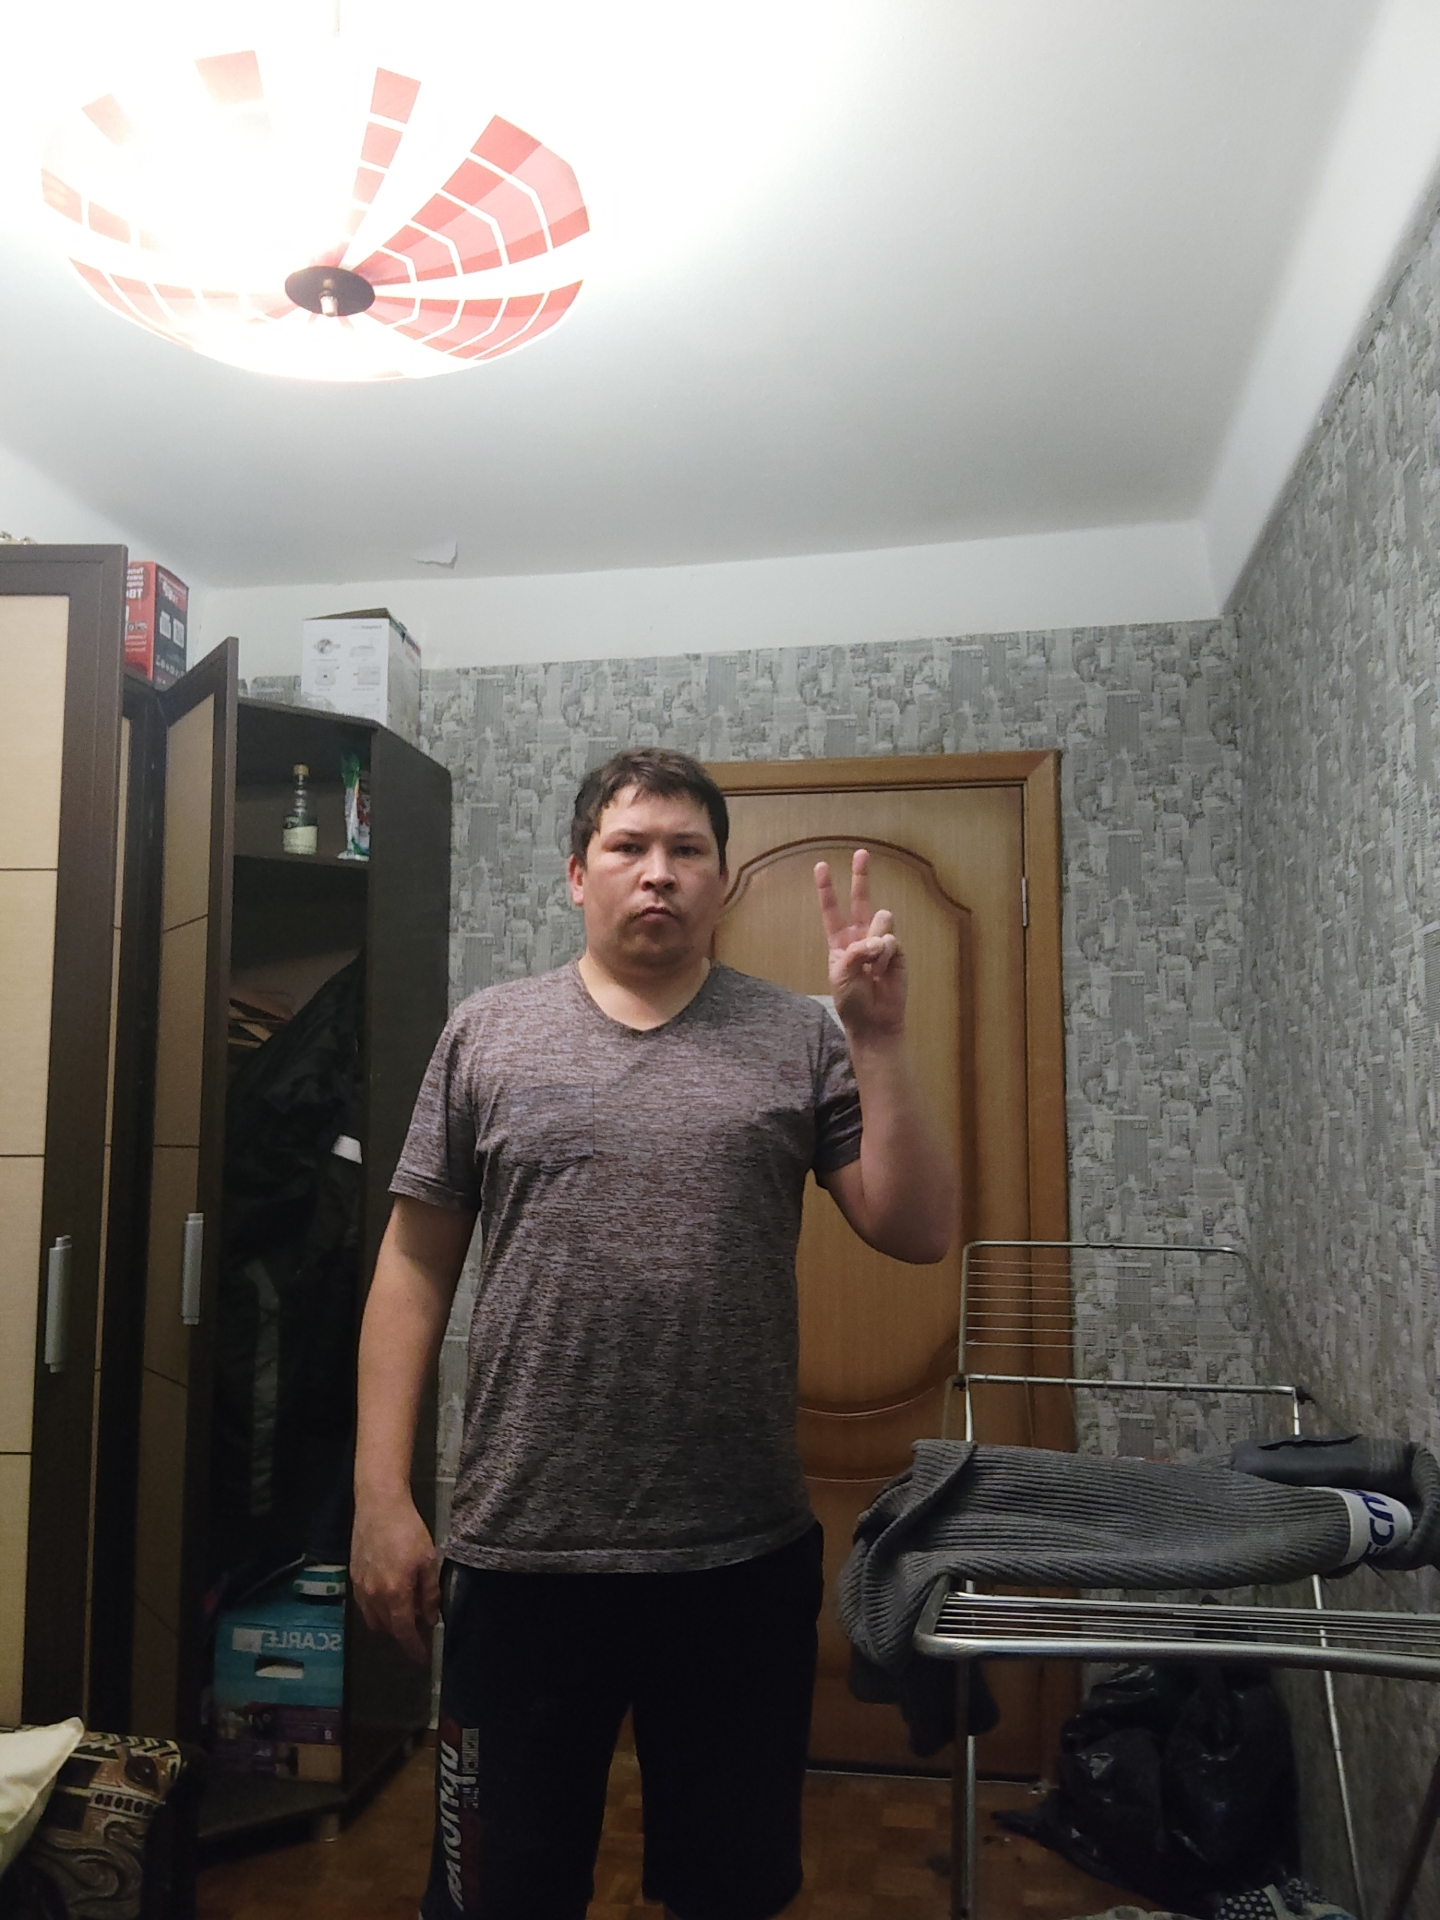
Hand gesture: peace